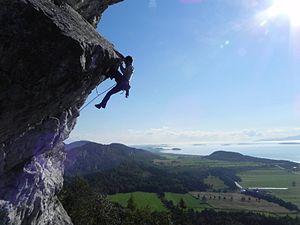
L’escalade en dévers désigne l'escalade pratiquée sur les profils en surplomb et sous les toits.
Un surplomb est, en géologie, une falaise présentant une pente supérieure à 90°, c'est-à-dire à la verticale. Les surplombs particulièrement sévères, qui atteignent l'horizontale, sont désignés sous le terme de « toit ».